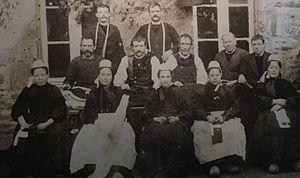
L'atelier de broderie (au fil de soie) de Marc Le Berre à Plonéour-Lanvern vers 1900 (Musée Bigouden, Pont-l'Abbé)
Plonéour-Lanvern est une commune du département du Finistère, dans la région Bretagne, en France. C'est la commune la plus étendue du pays Bigouden. Elle se situe sur la côte Atlantique, le long de la Baie d'Audierne, et à 15 km de Quimper. C'est une commune animée et passante car elle est considérée comme "le carrefour du Pays Bigouden".